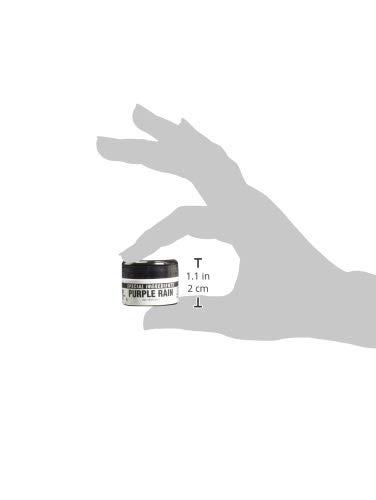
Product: Shomer-Tec Special Ingredients Purple Rain Powder
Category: Sports & Outdoors | Sports & Fitness | Hunting & Fishing | Tactical & Personal Defense | Personal Defense Equipment
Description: Purple Rain starts out as an innocent-looking dark green powder.
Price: $11.00
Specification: Product Dimensions:         2 x 2 x 1 inches ; 1.6 ounces    |Shipping Weight: 1.6 ounces (View shipping rates and policies)|ASIN: B00ABV7U3I|Item model number: SHSI-16|    #749    in Personal Defense Equipment    |    #23518    in Hunting Equipment    |    #52101    in Pre-Kindergarten Toys